Kelvedon Hatch Secret Nuclear Bunker

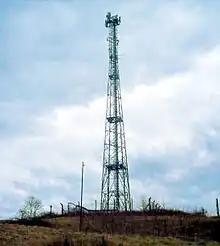
Radio antenna at Kelvedon Hatch

The three-level bunker was first built on compulsory-purchased farmland as an air defence station (an 'R4' Sector Operations Control or SOC) as part of the RAF ROTOR air defence project. Upon the demise of the ROTOR SOC the remaining Nuclear Reporting Cell and UKWMO elements were incorporated into a Home Office 'Regional Seat of Government' or RSG.